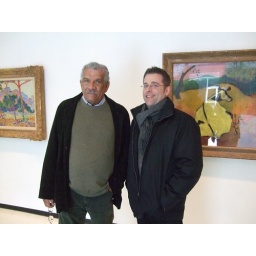
In front of a yellow cow by Milton Avery